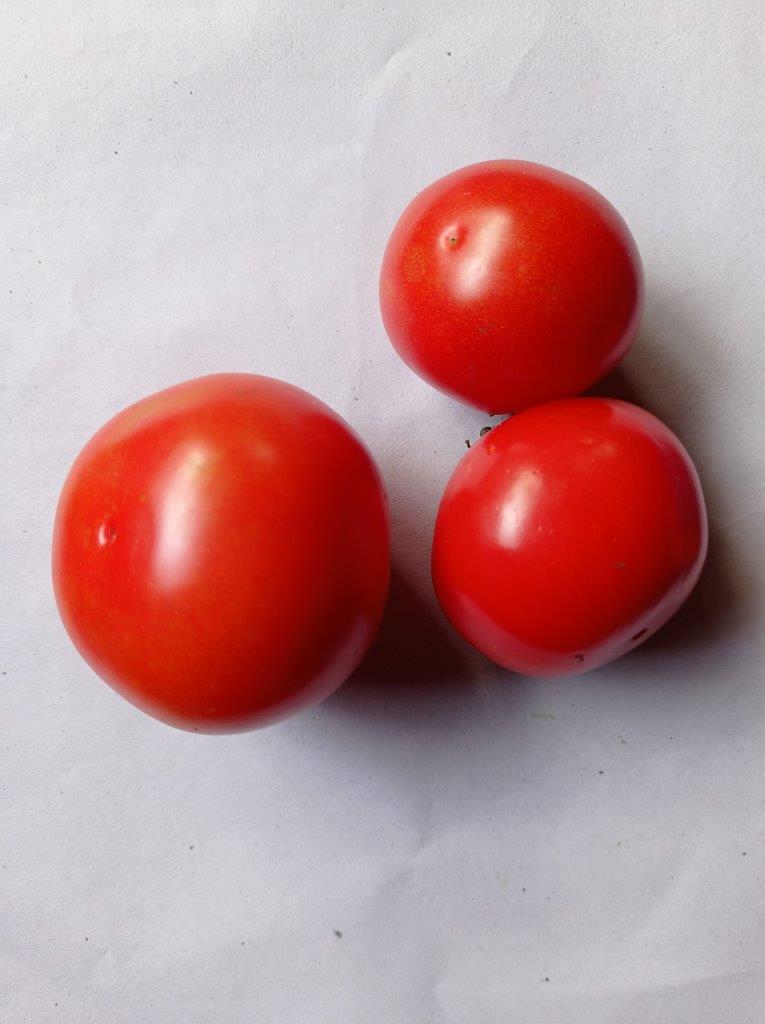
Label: Fresh